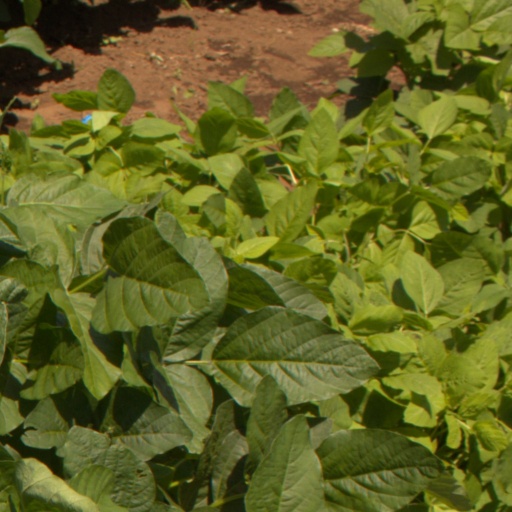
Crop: soybean